Anthony Ríos

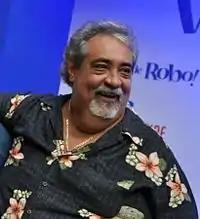

Froilán Antonio Rodríguez Jiménez (17 July 1950 – 4 March 2019), was a Dominican singer songwriter of ballad and merengue, actor and comedian.